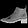
Label: Ankle boot